Winthrop Rockefeller

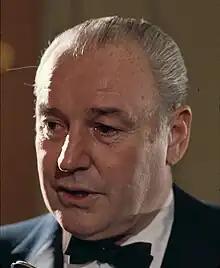
Portrait by Bernard Gotfryd, 1967

Winthrop Rockefeller (May 1, 1912 – February 22, 1973) was an American politician and philanthropist. Rockefeller was the fourth son and fifth child of American financier John D. Rockefeller Jr. and Abby Aldrich Rockefeller. He was one of the grandchildren of Standard Oil co-founder John D. Rockefeller. As an entrepreneur in Arkansas, he financed many local projects, including a number of new medical clinics in poorer areas, before being elected state governor in 1966, as the first Republican governor of Arkansas since Reconstruction. Despite accusations of lacking insight into the concerns of low-income voters, Rockefeller was re-elected in 1968, and went on to complete the integration of Arkansas schools.